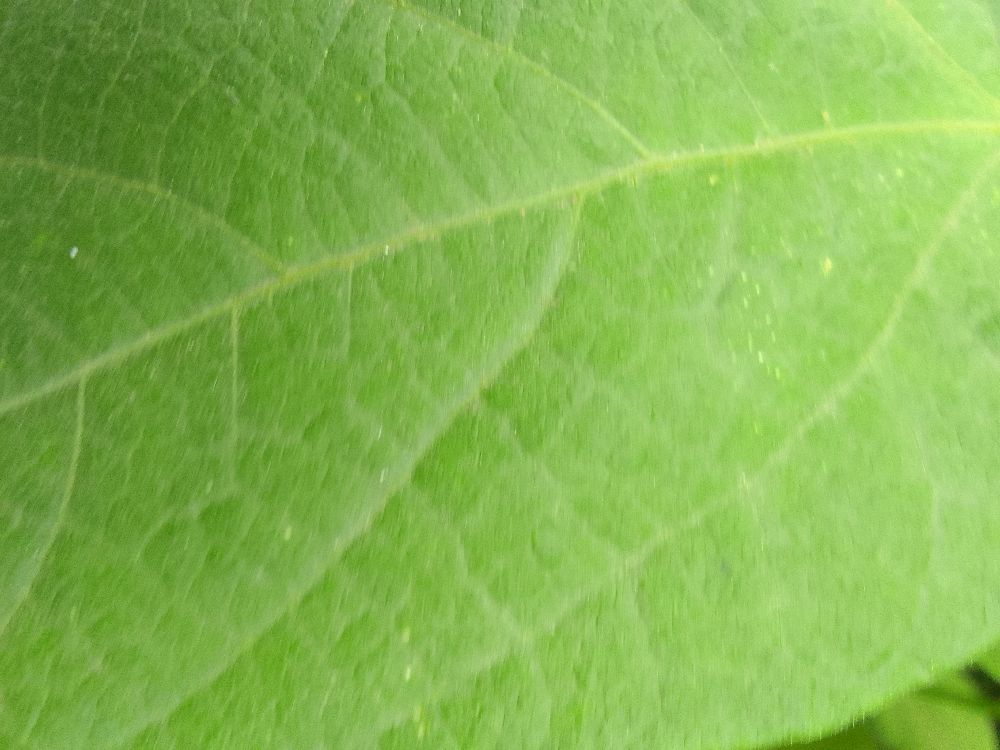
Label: healthy